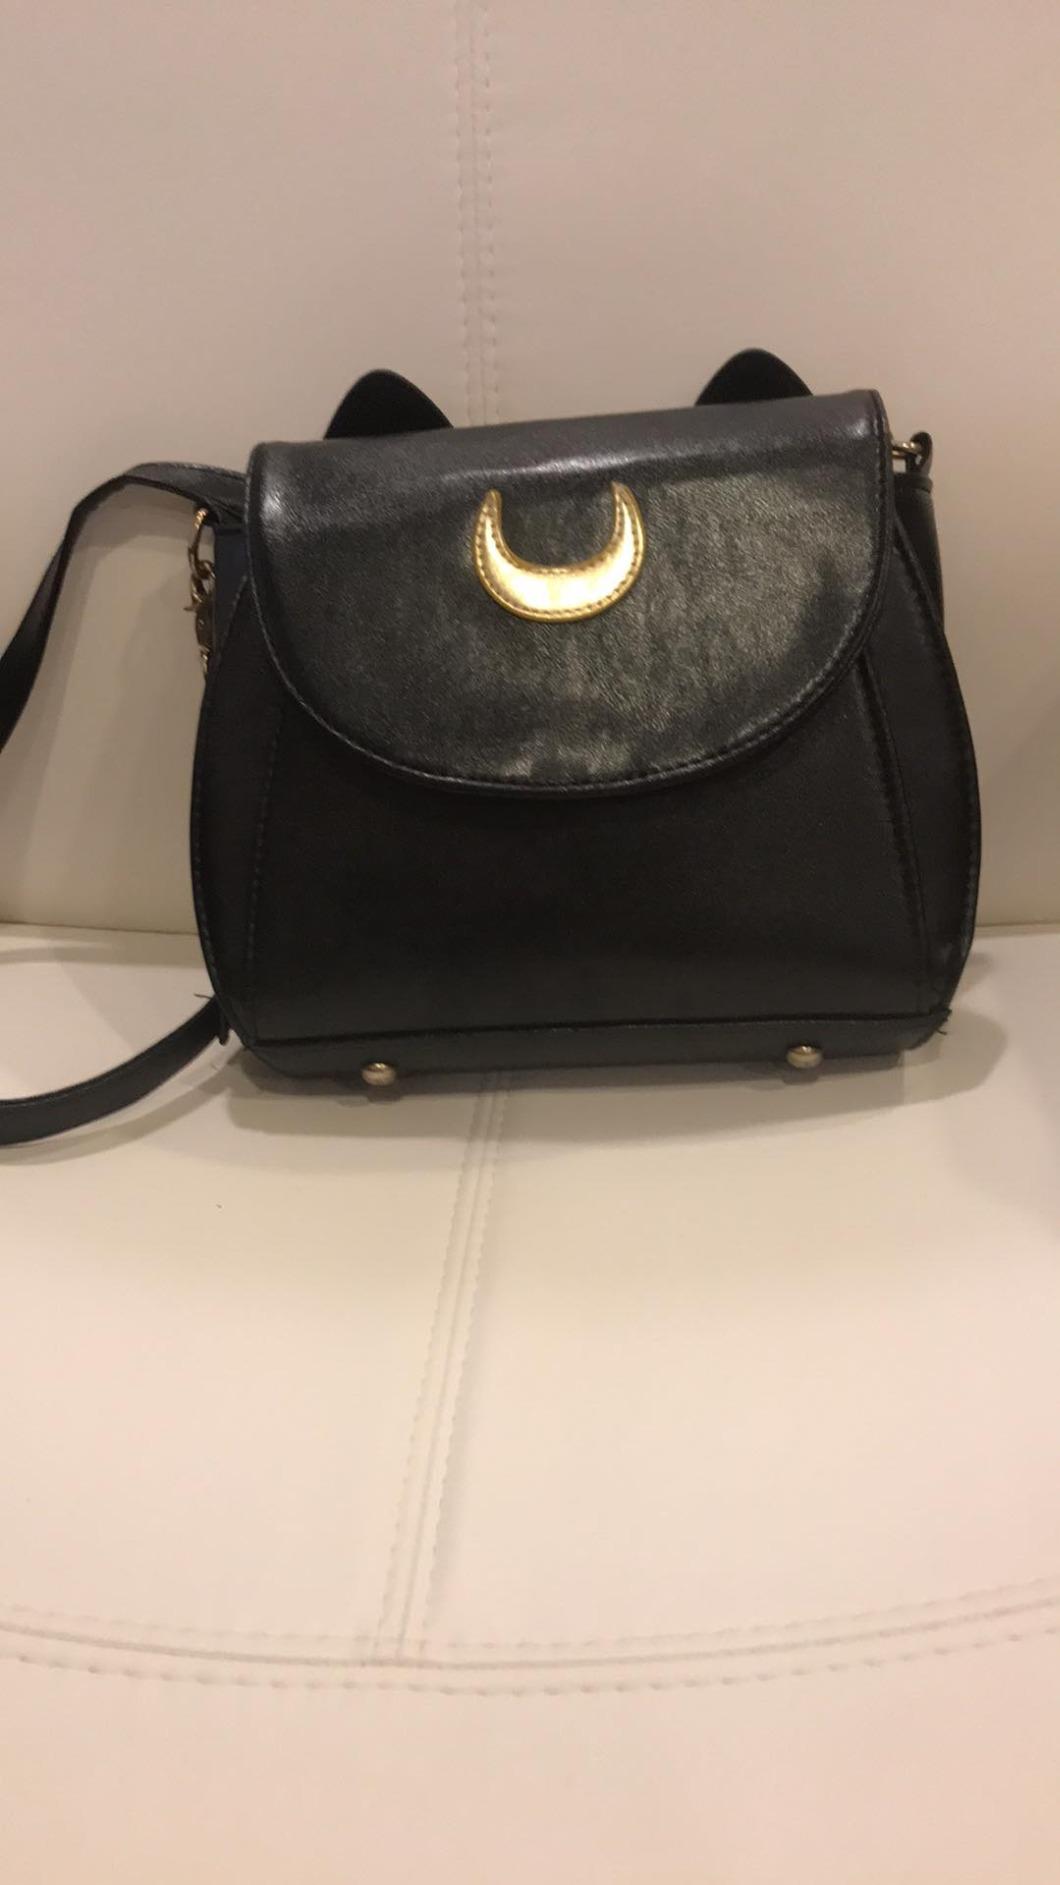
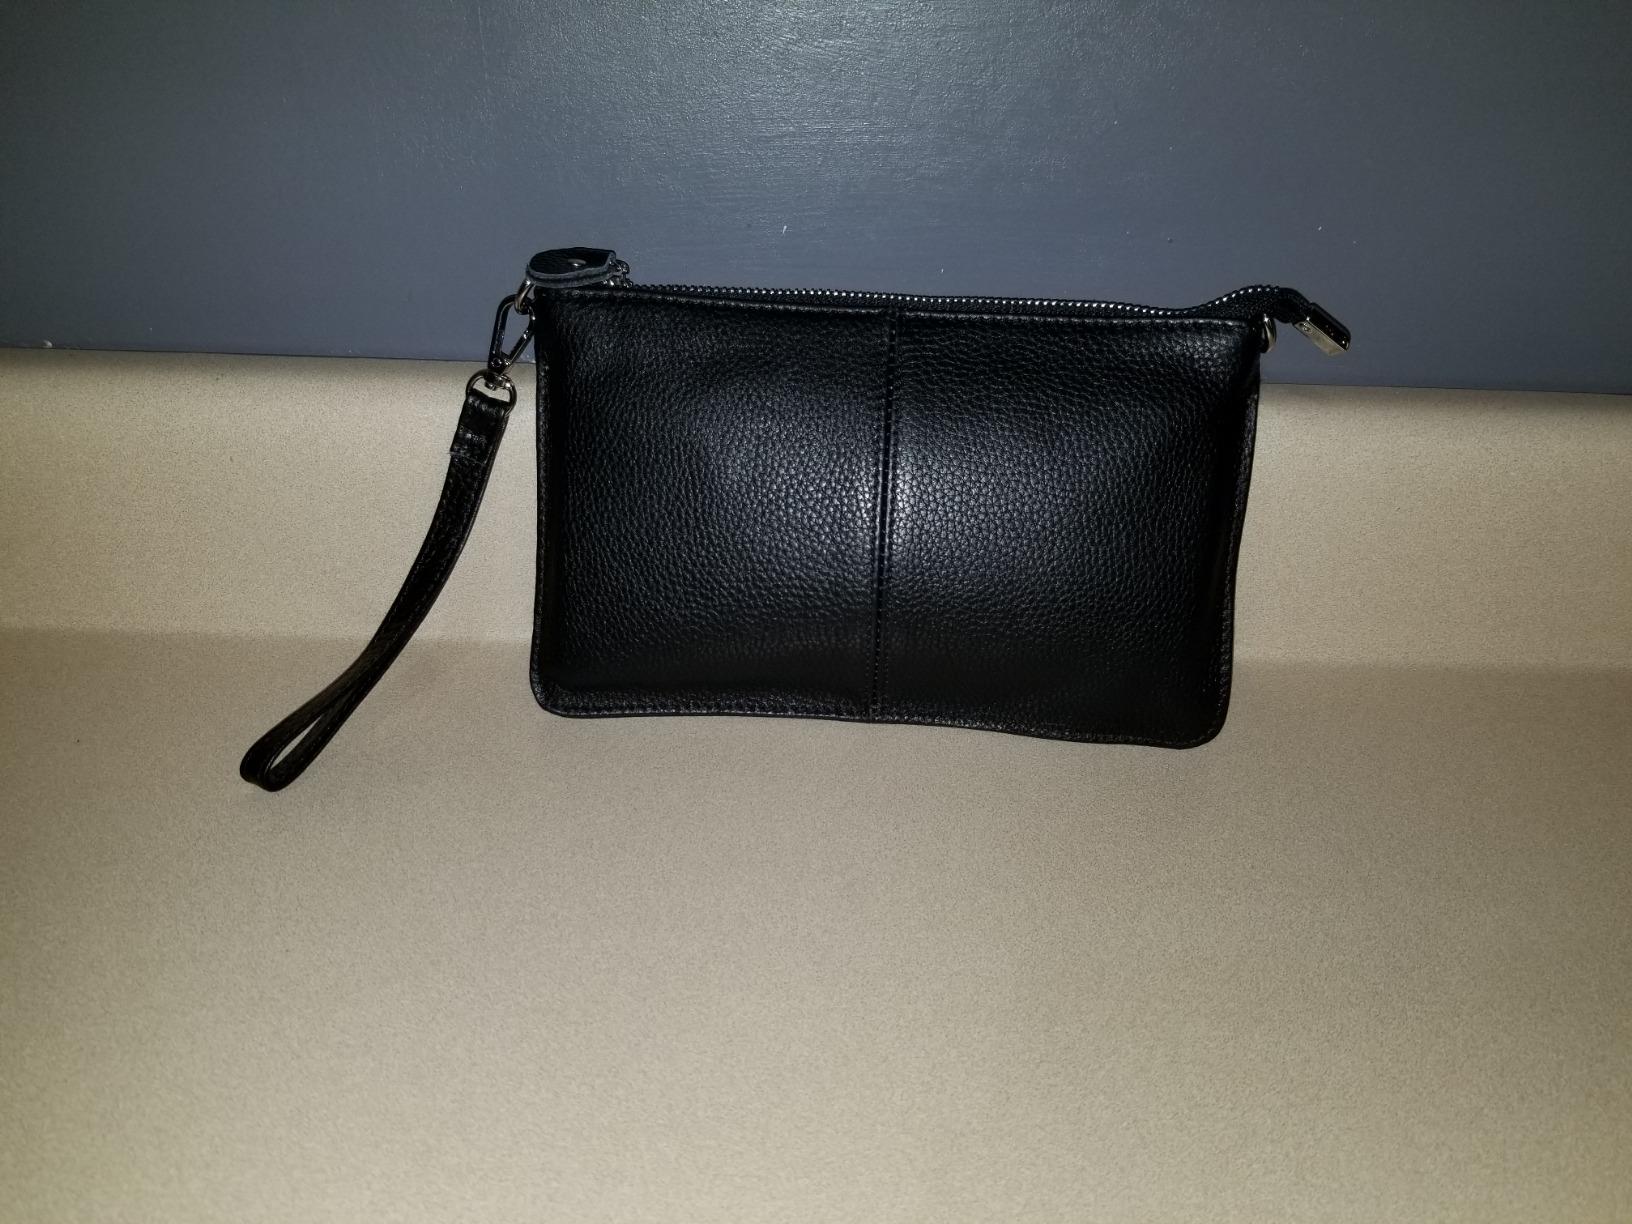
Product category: accessories_handbag
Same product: no